Constantine Bay

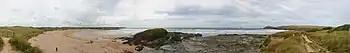
Panoramic showing Constantine Bay in July 2010

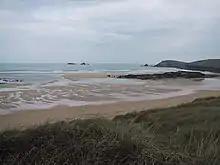
Constantine Bay

Constantine Bay (meaning "church of St Constantine") is a village and beach on the Atlantic coast of north Cornwall, England, United Kingdom. It is situated approximately three miles (5 km) west of Padstow and is in the parish of St Merryn. The beach is sandy and is popular with surfers and has lifeguard patrols in the summer. Historically the sand was removed by local farmers by horse and cart to spread on the land to lighten and fertilise the heavy soil.